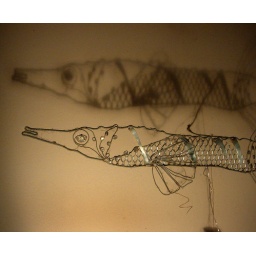
Wire fish sculpture on a wall in my in-law's (brother and sister) house.